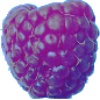
Label: Raspberry 1